Willem Linnig the Elder

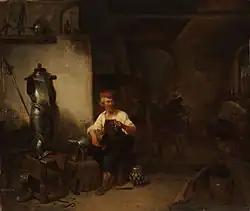
"In the armory"

He taught at the Weimar Saxon Grand Ducal Art School in Weimar from 1876 to 1882 and also served as its director. Willem's son, also named Willem, who had been trained by his father, joined him on Weimar and also taught at the local Art School.